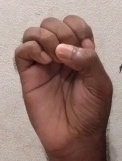
ASL sign: E